Sami, Cephalonia

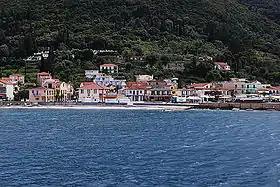
View of Sami

Sami Province was one of the provinces of Cephalonia Prefecture. Its territory corresponded with that of the current municipality Sami. It was abolished in 2006.